Pattamundai

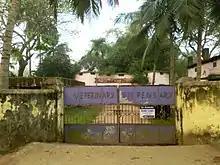
Government Veterinary Dispensary, Pattamundai

In the 21st century, having computer knowledge is a foremost priority. Due to utter negligence of the Government, there has not been any development in the field of education from the Govt. So the private player took the opportunity and computer coaching centers spun up on the College Road.